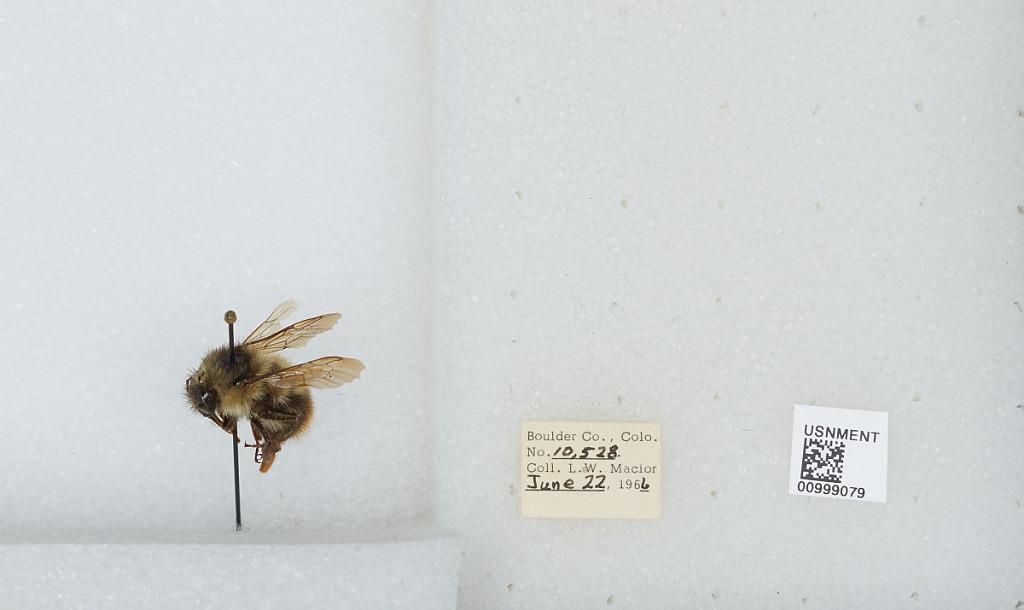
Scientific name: Bombus (Pyrobombus) mixtus Cresson
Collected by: L. Macior
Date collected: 1966-6-22
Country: United States
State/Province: Colorado
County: Boulder
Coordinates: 40.015, -105.27